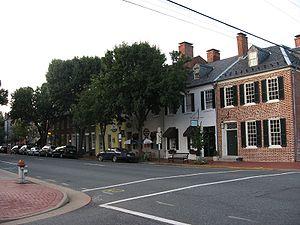
Fredericksburg est une ville indépendante des États-Unis située au Nord-Est de la Virginie, à 80 kilomètres au sud de Washington DC, et 87 kilomètres au nord de Richmond (Virginie). Elle compte 26 969 habitants. Le Bureau of Economic Analysis combine la ville de Fredericksburg avec le comté de Spotsylvania pour des raisons statistiques. Fredericksburg fait partie de l’aire métropolitaine de Washington.